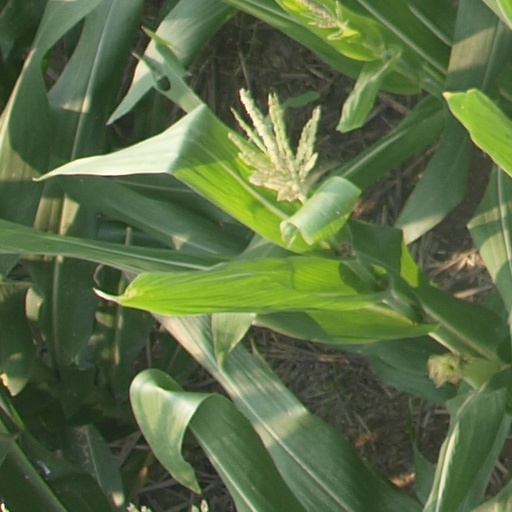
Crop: maize; corn